Laudabiliter

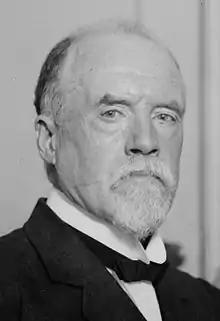
Laurence Ginnell (1854–1923)

On the conclusion of the Synod of Cashel according to Edmund Curtis, Henry sent envoys to Pope Alexander III asking for a papal privilege for Ireland. Alexander from Tusculum then published three letters on the Irish question. The three letters, according to Thatcher, are numbered 12,162, 12,163, and 12,164 in the of Jaffé-Loewenfeld, and printed in Migne, , Vol, CC, cols. 883 ff. They all have the same date, 20 September, and it is certain, he says, that they were written in 1172. Cardinal Gasquet writes that they were first published in 1728 by Hearne in the , the "Black Book of the Exchequer", and are addressed to the Irish Bishops, to the English king, and to the Irish princes. While they all have the same date of 20 September, and are written from Tusculum, he suggest that they are attributed to the year 1170.